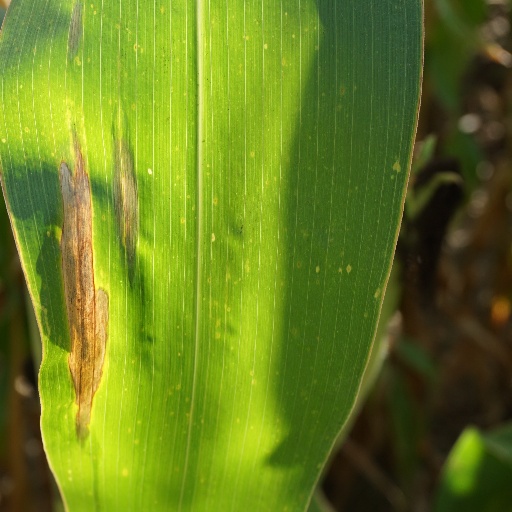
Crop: maize; corn